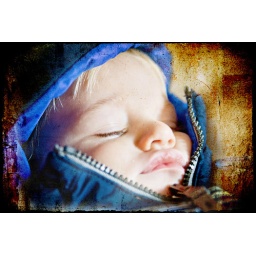
The kiddo falls asleep in the car on the way home from whatever we do each morning. :-)